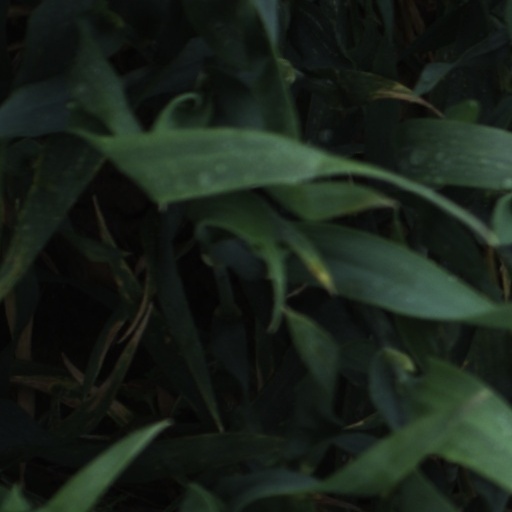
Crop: wheat